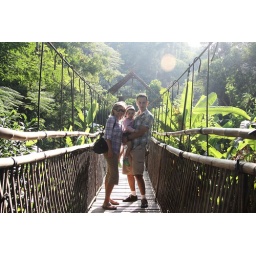
Hanging bridge over river